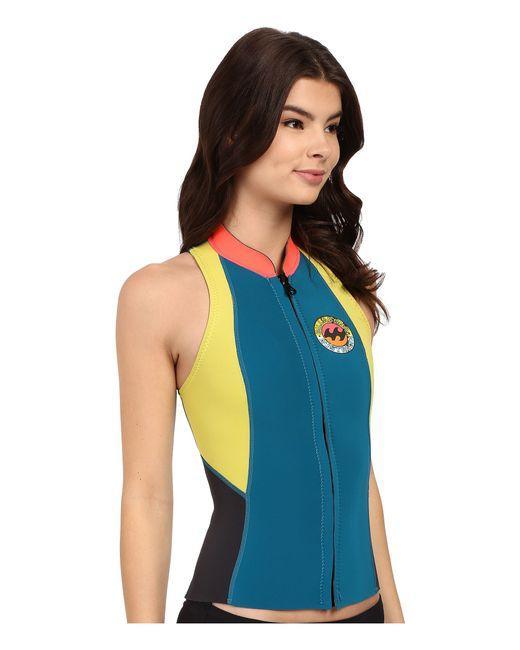
Ärmellose bkue und gelbe Jacke für Damen